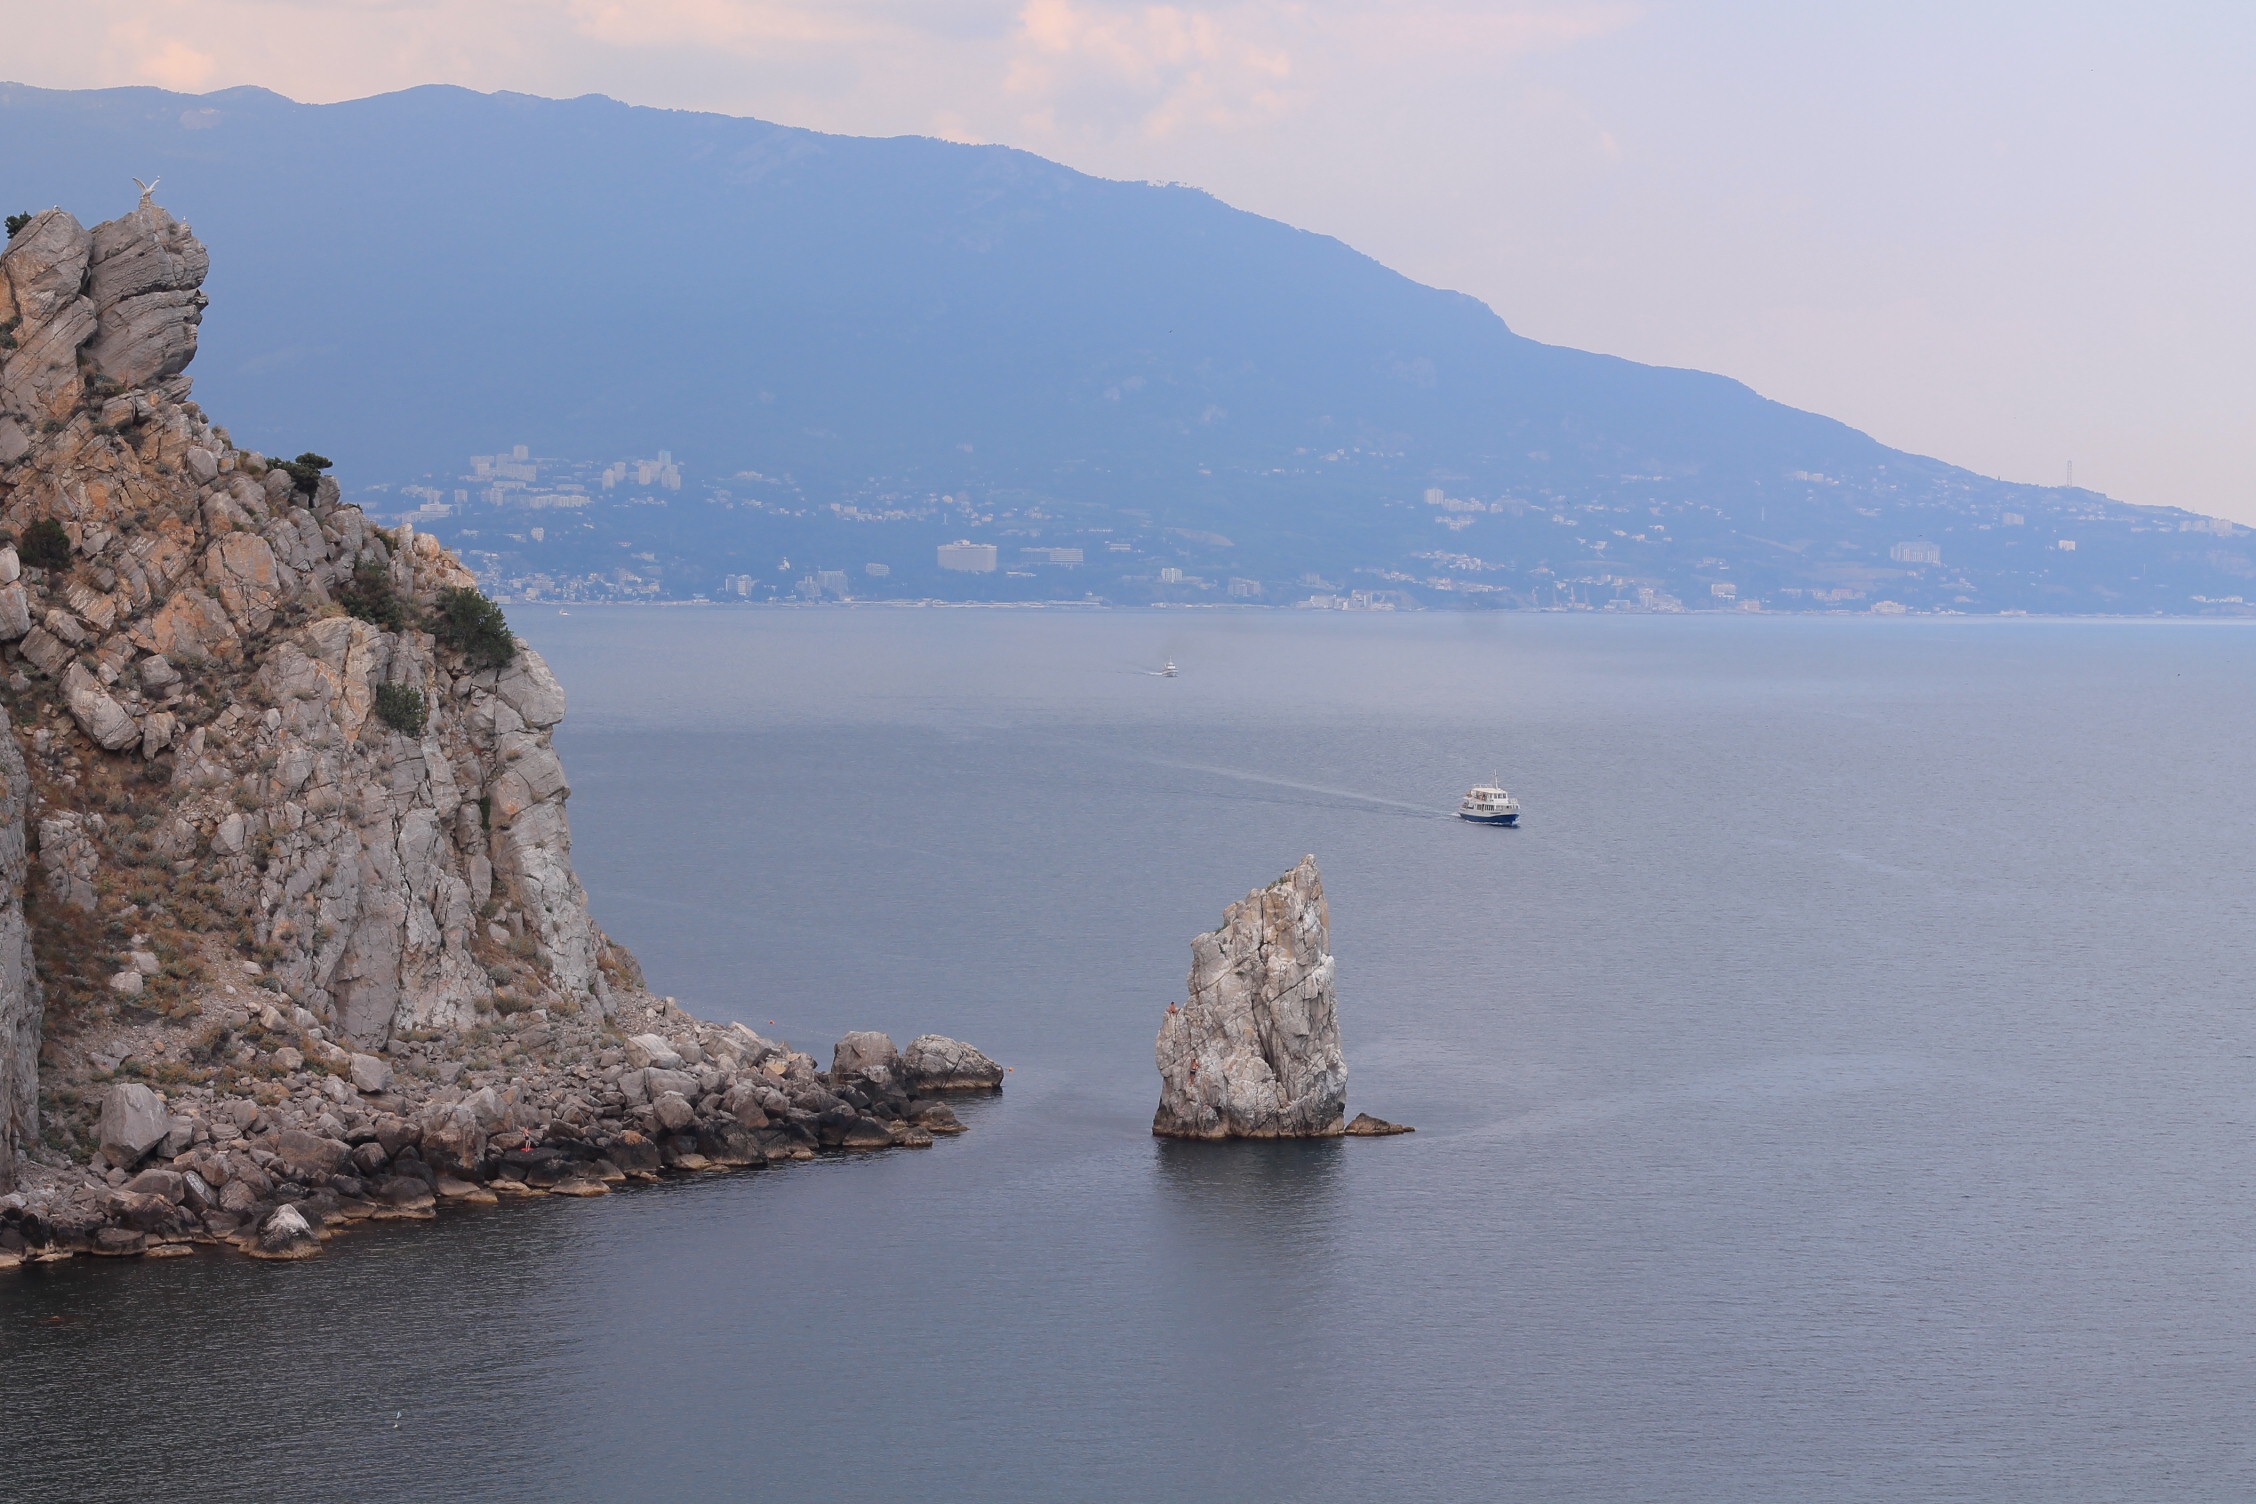
sea, coast, rock, mountain, shore, lake, cliff, vehicle, bay, fjord, reservoir, terrain, loch, cape, landform, geographical feature